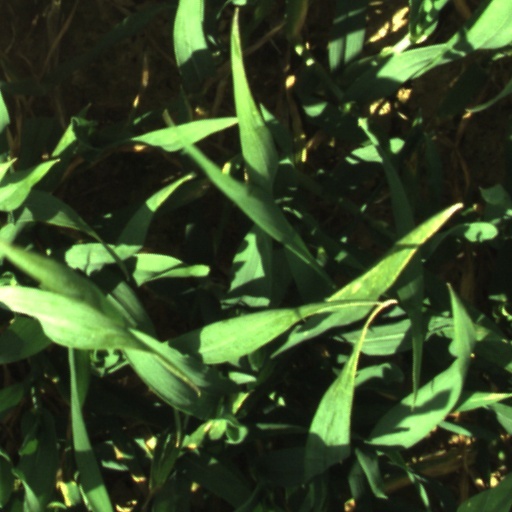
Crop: wheat